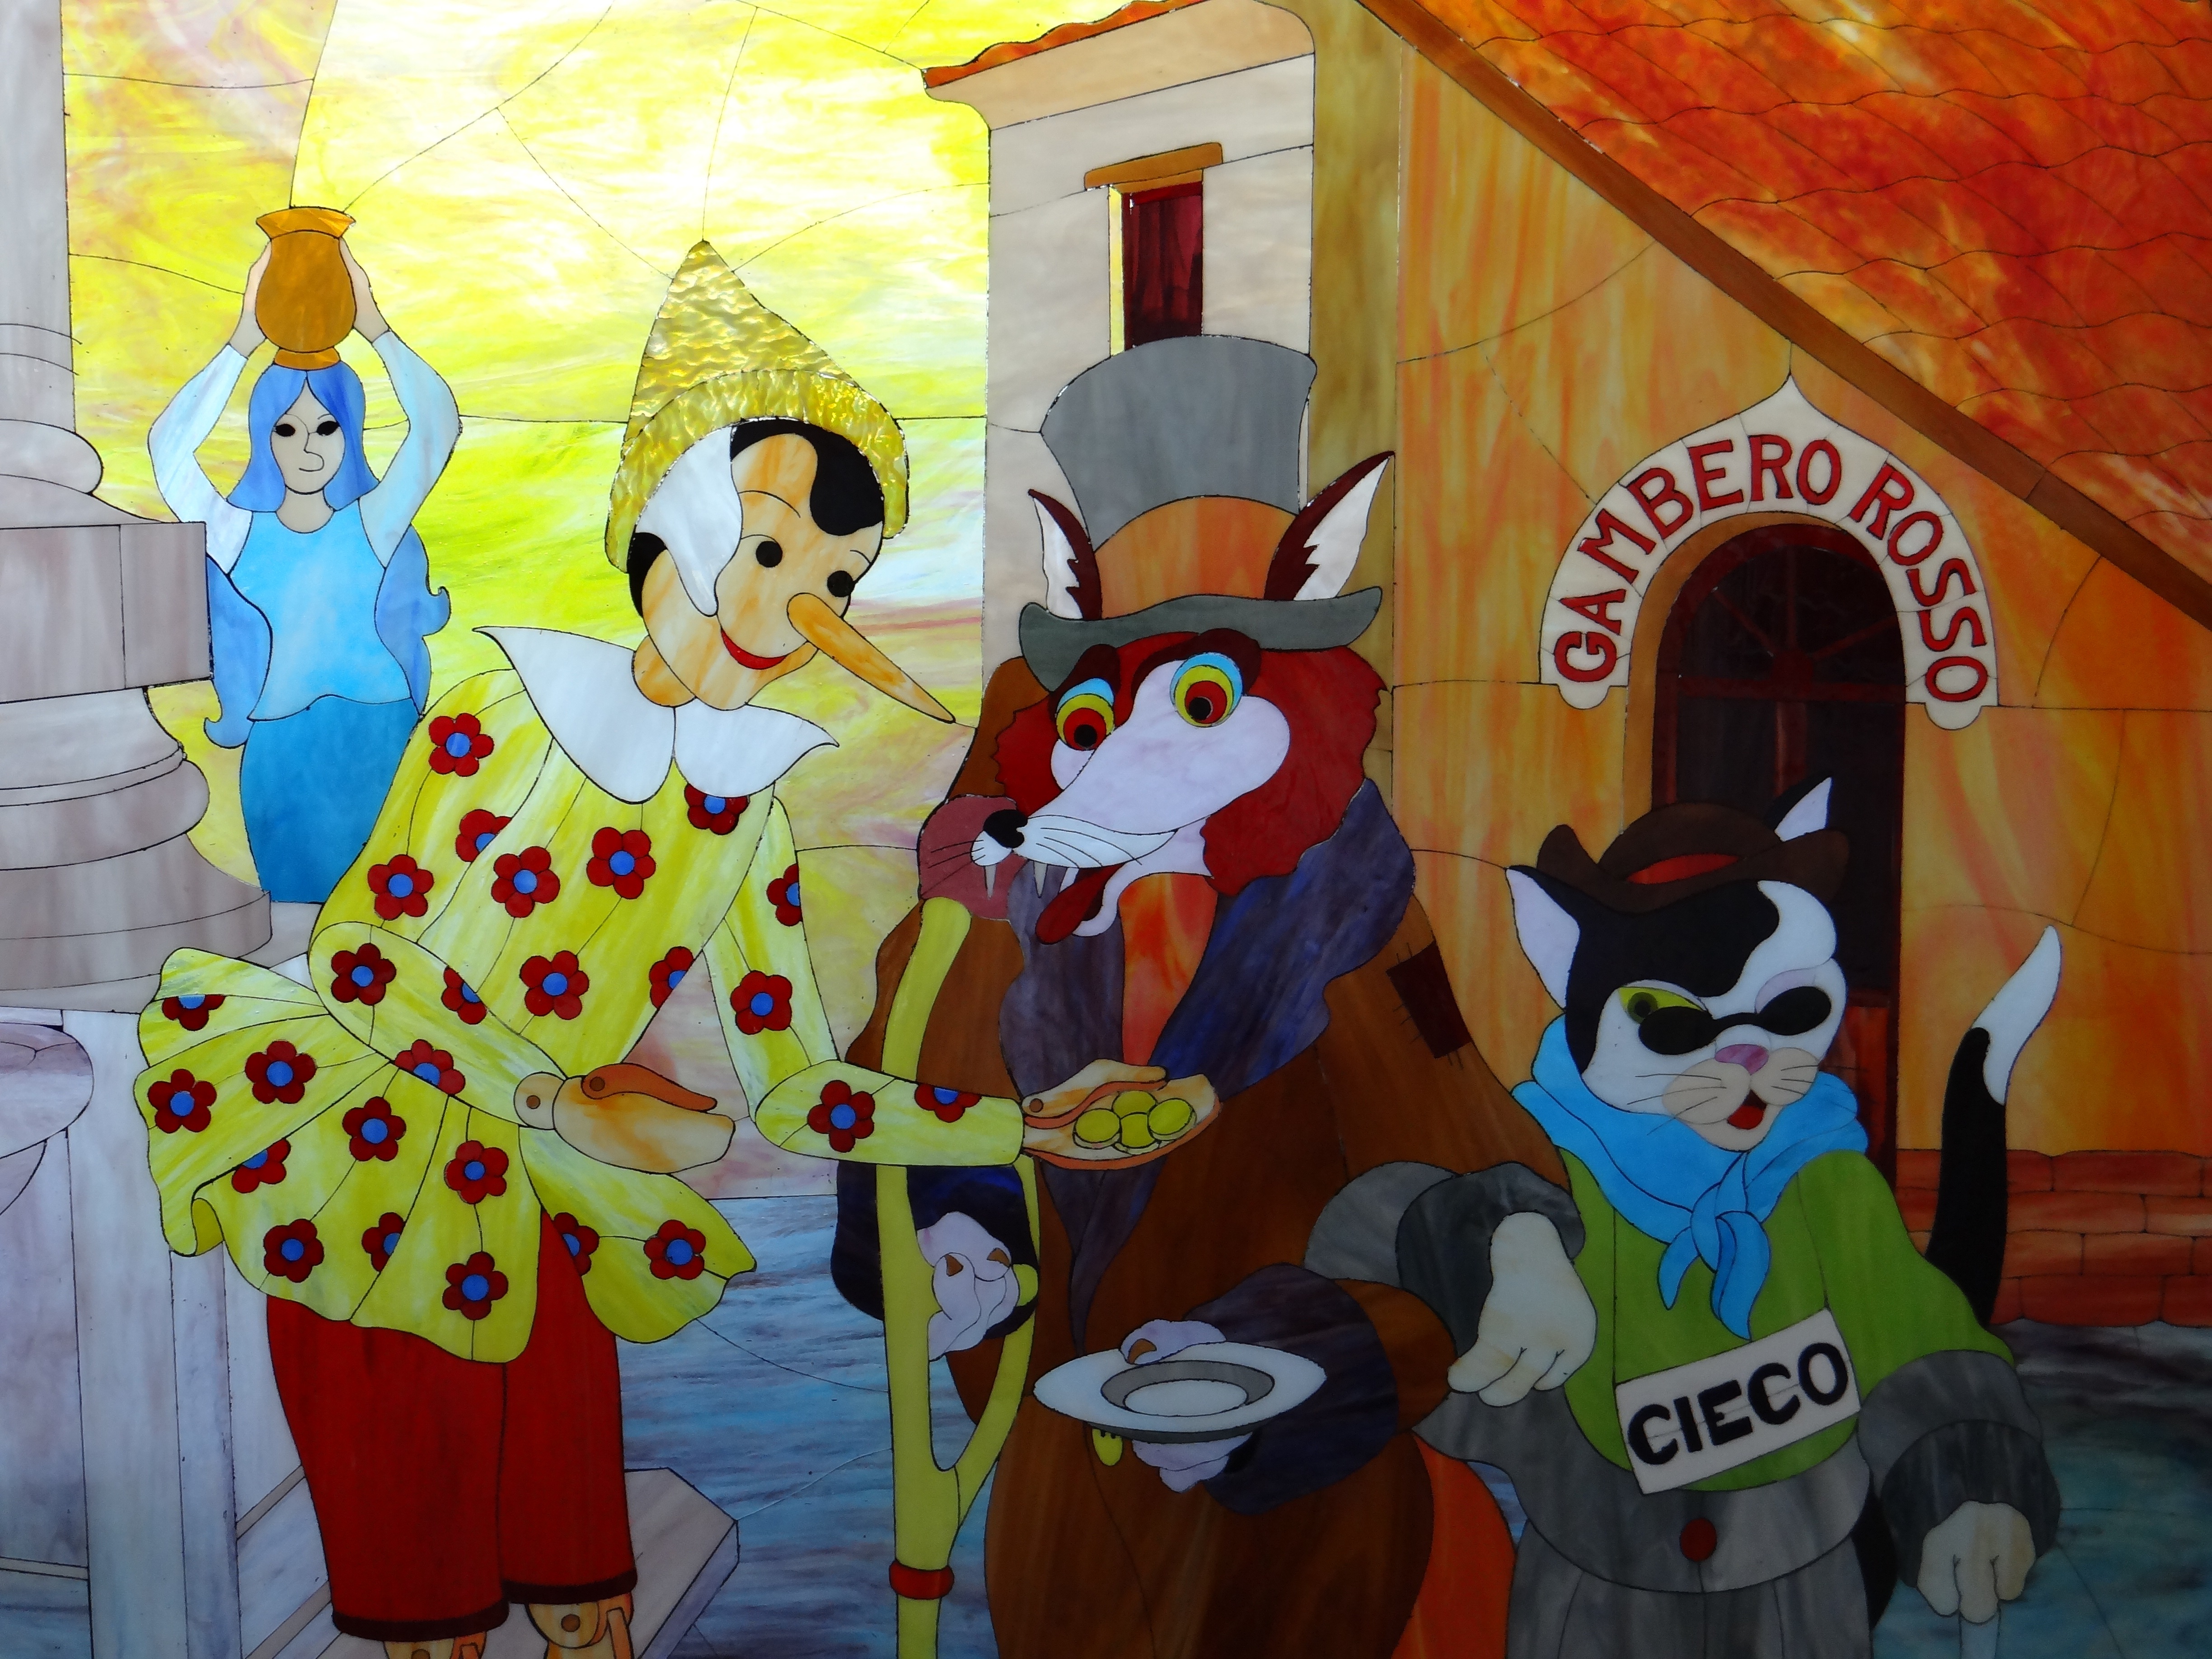
amusement park, museum, color, italy, tuscany, stained glass, painting, art, illustration, mural, history, pinocchio, parco di pinocchio, collodi